HMS Imperieuse (1805)

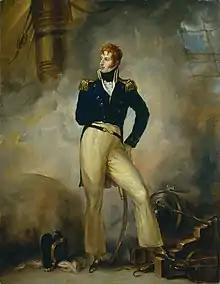
Lord Cochrane's exploits in the Mediterranean earned "Imperieuse" a reputation as a highly effective coastal raider

In August 1804, "Medea" was commanded by Capitán Francisco de Piedrola y Verdugo when she departed Montevideo for Cadiz. She was accompanied by the frigates "Fama", "Mercedes" and "Santa Clara" and carried Rear Admiral José de Bustamante y Guerra who assumed overall command of the squadron. Receiving intelligence the Spanish ships were laden with treasure that was to be used to bolster Spanish finances prior to a declaration of war against Great Britain, the Royal Navy sent a squadron of four frigates to seize the Spanish ships and their cargo.